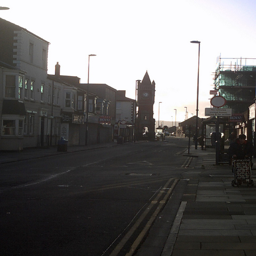
A tall clock tower sitting on at the end of a street.
Scaffolding indicates construction on parts of a city street.
a clock tower on a city street near many buildings
There is always a shabby side of town.
a town with a bunch of buildings and people walking down a street